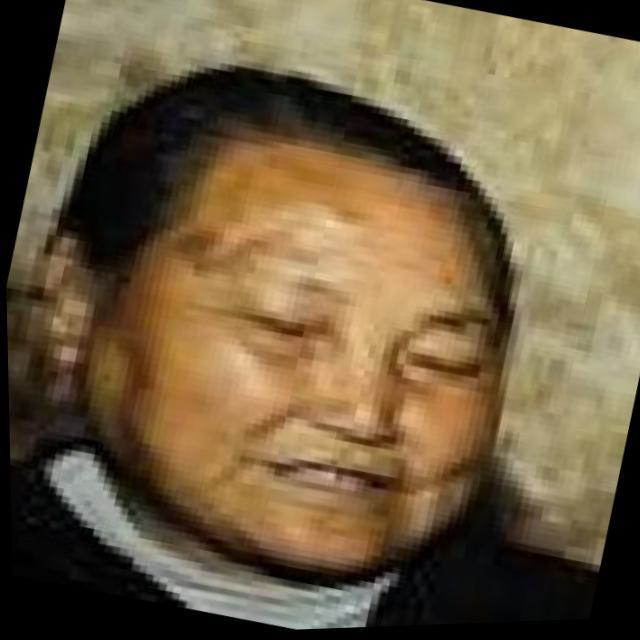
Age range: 65+